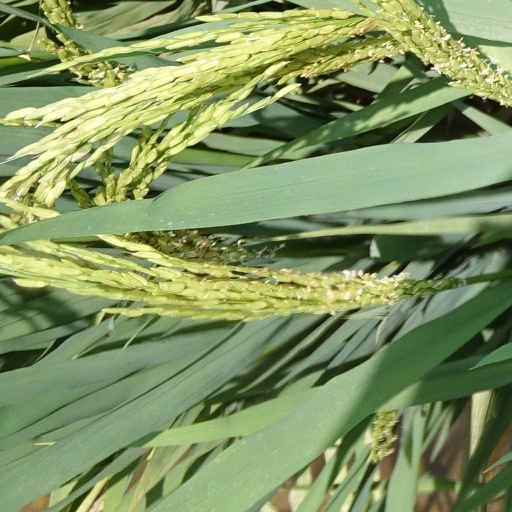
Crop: rice